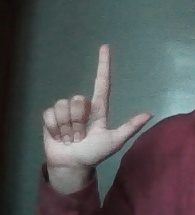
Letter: laam